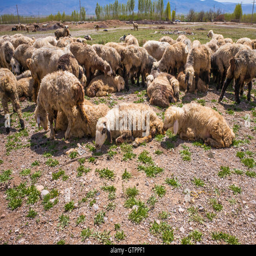
a herd of sheep belonging to a nomadic family living in a tent